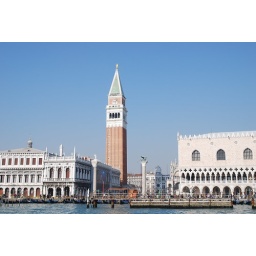
This was our view as we arrived by water bus